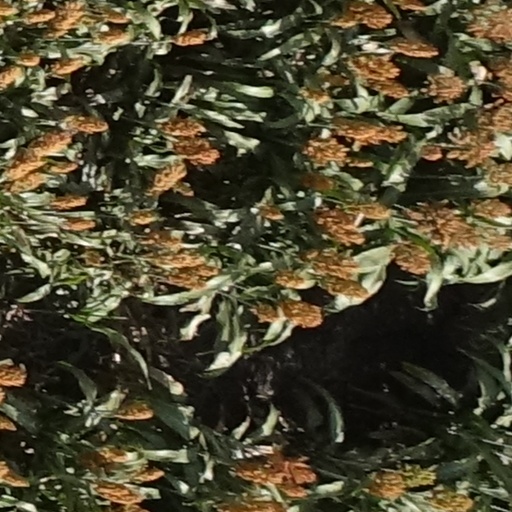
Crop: sorghum